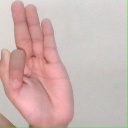
अक्षर: फ